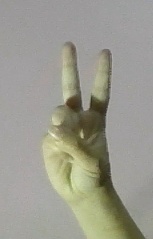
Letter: taa